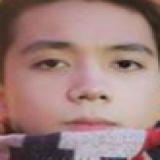
ca sĩ Soobin